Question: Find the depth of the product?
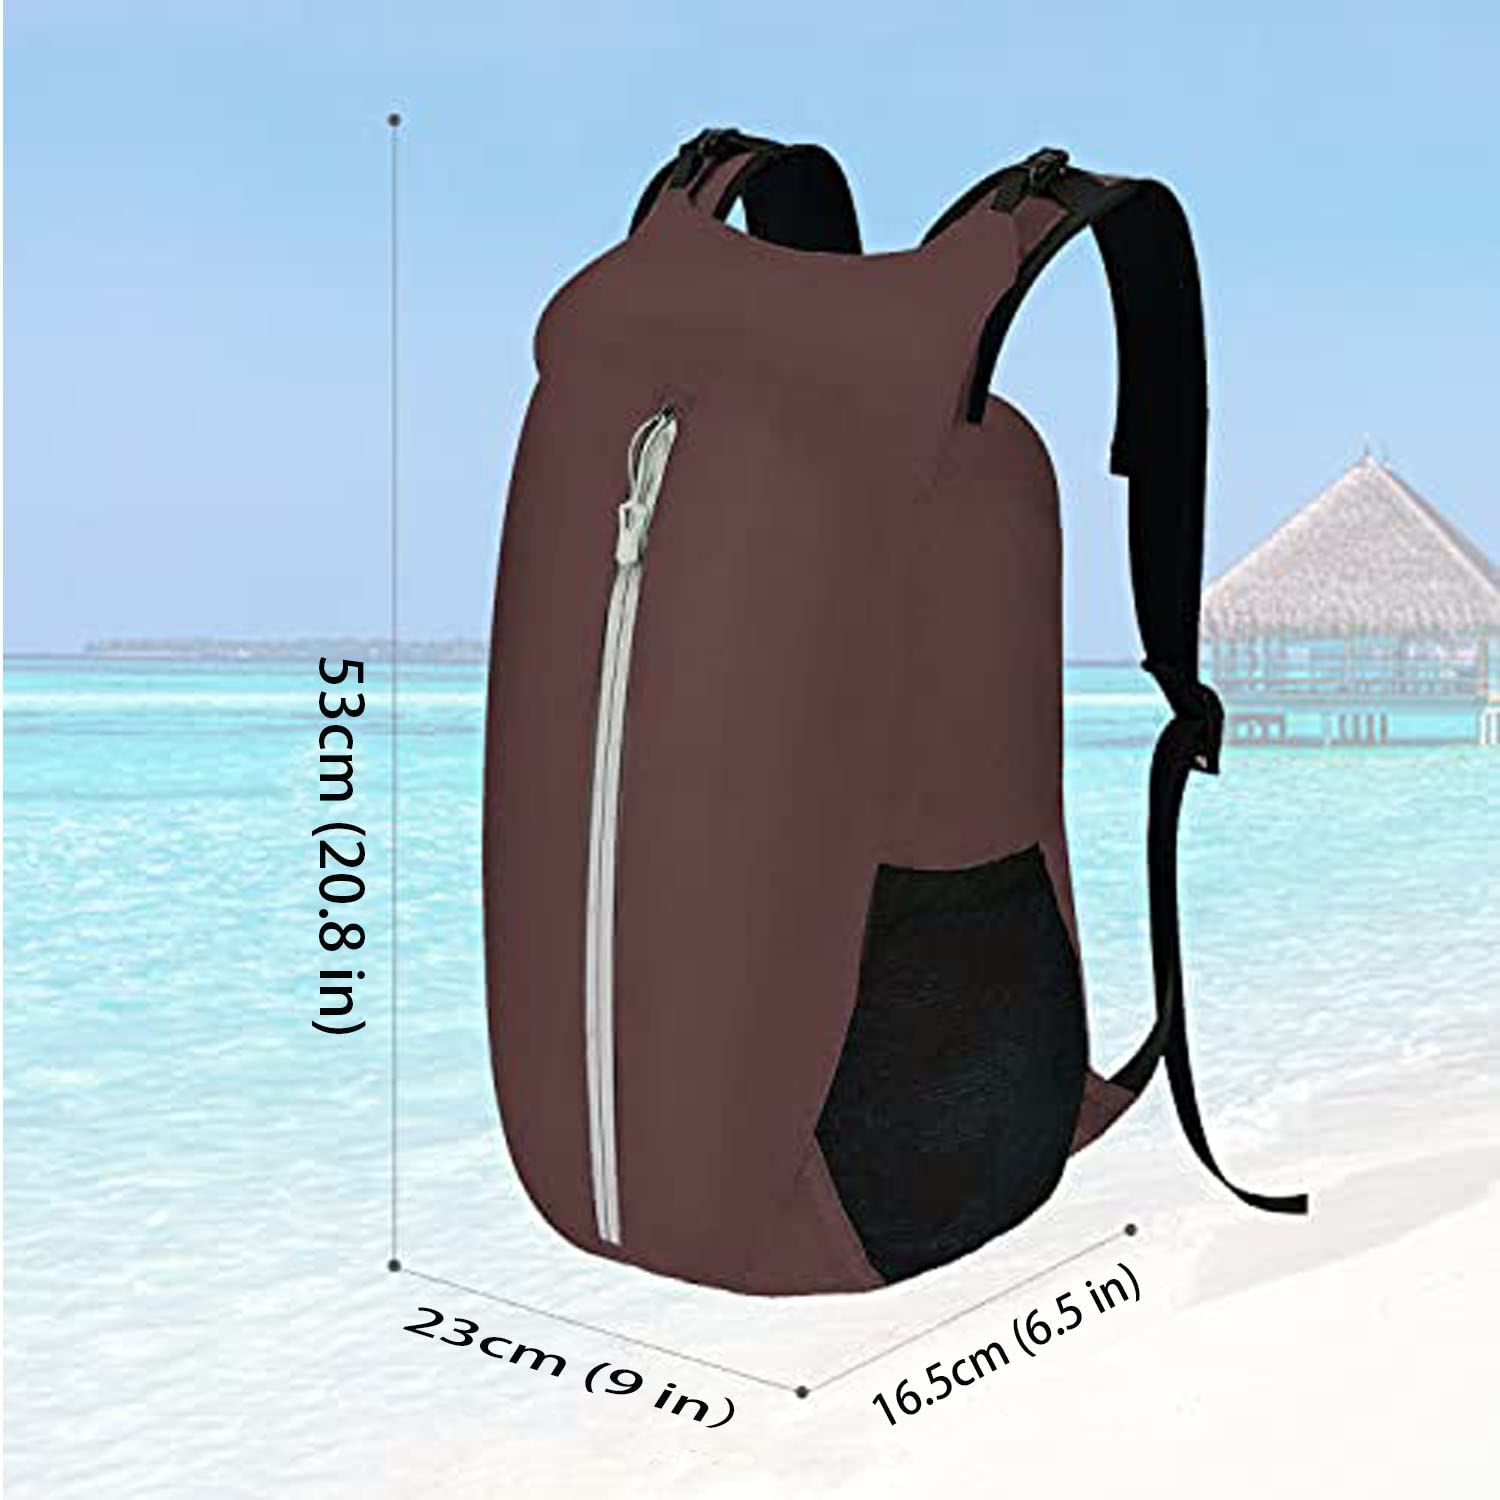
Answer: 9.0 inch